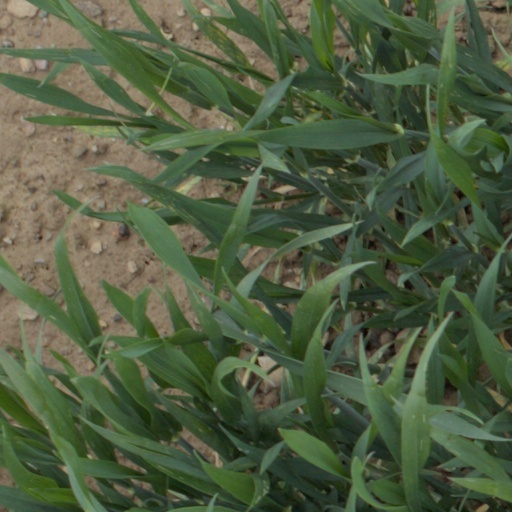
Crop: wheat